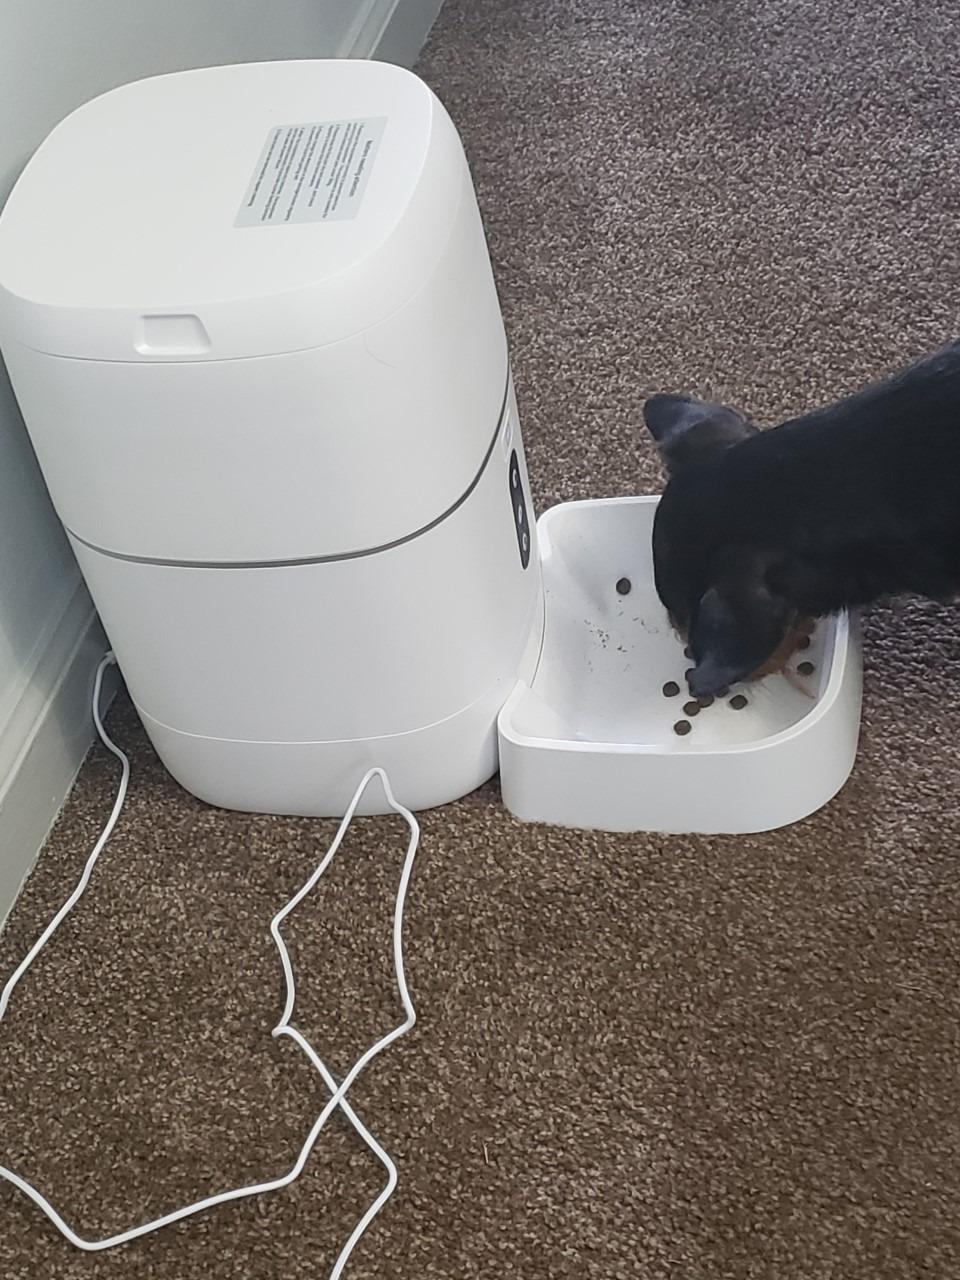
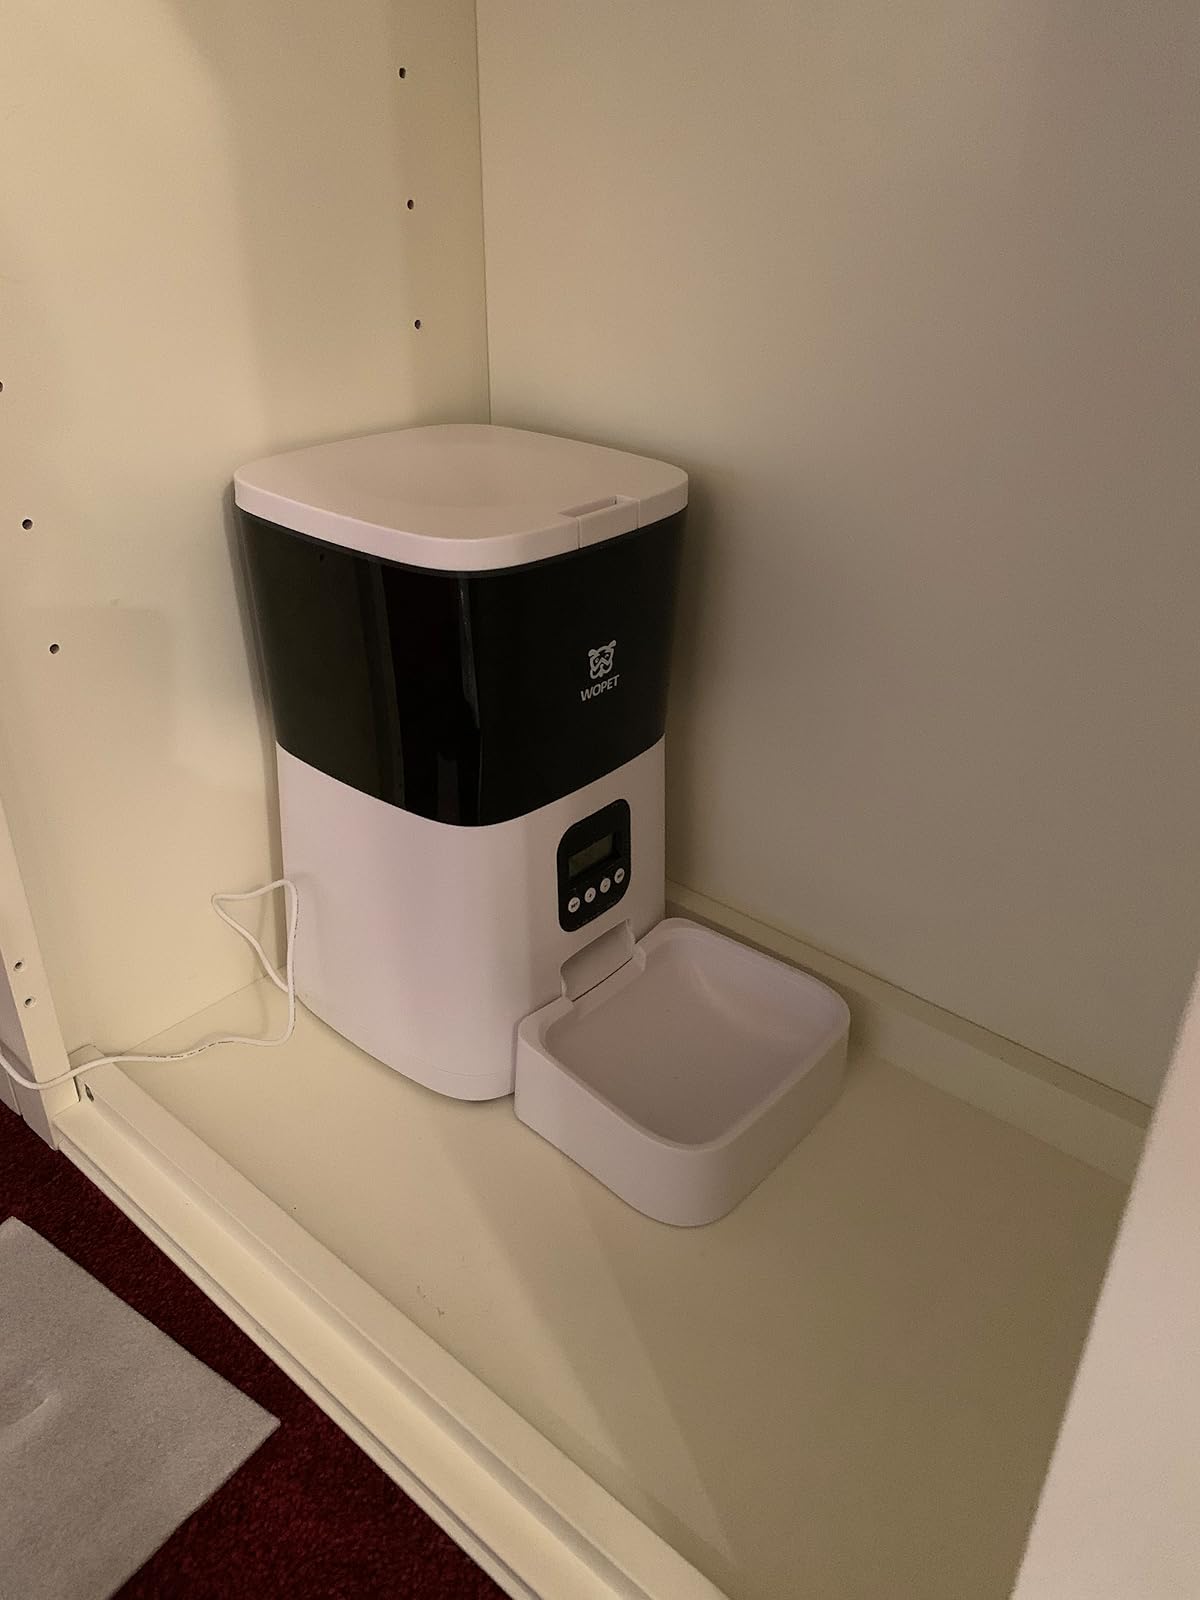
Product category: items_feeder
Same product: no